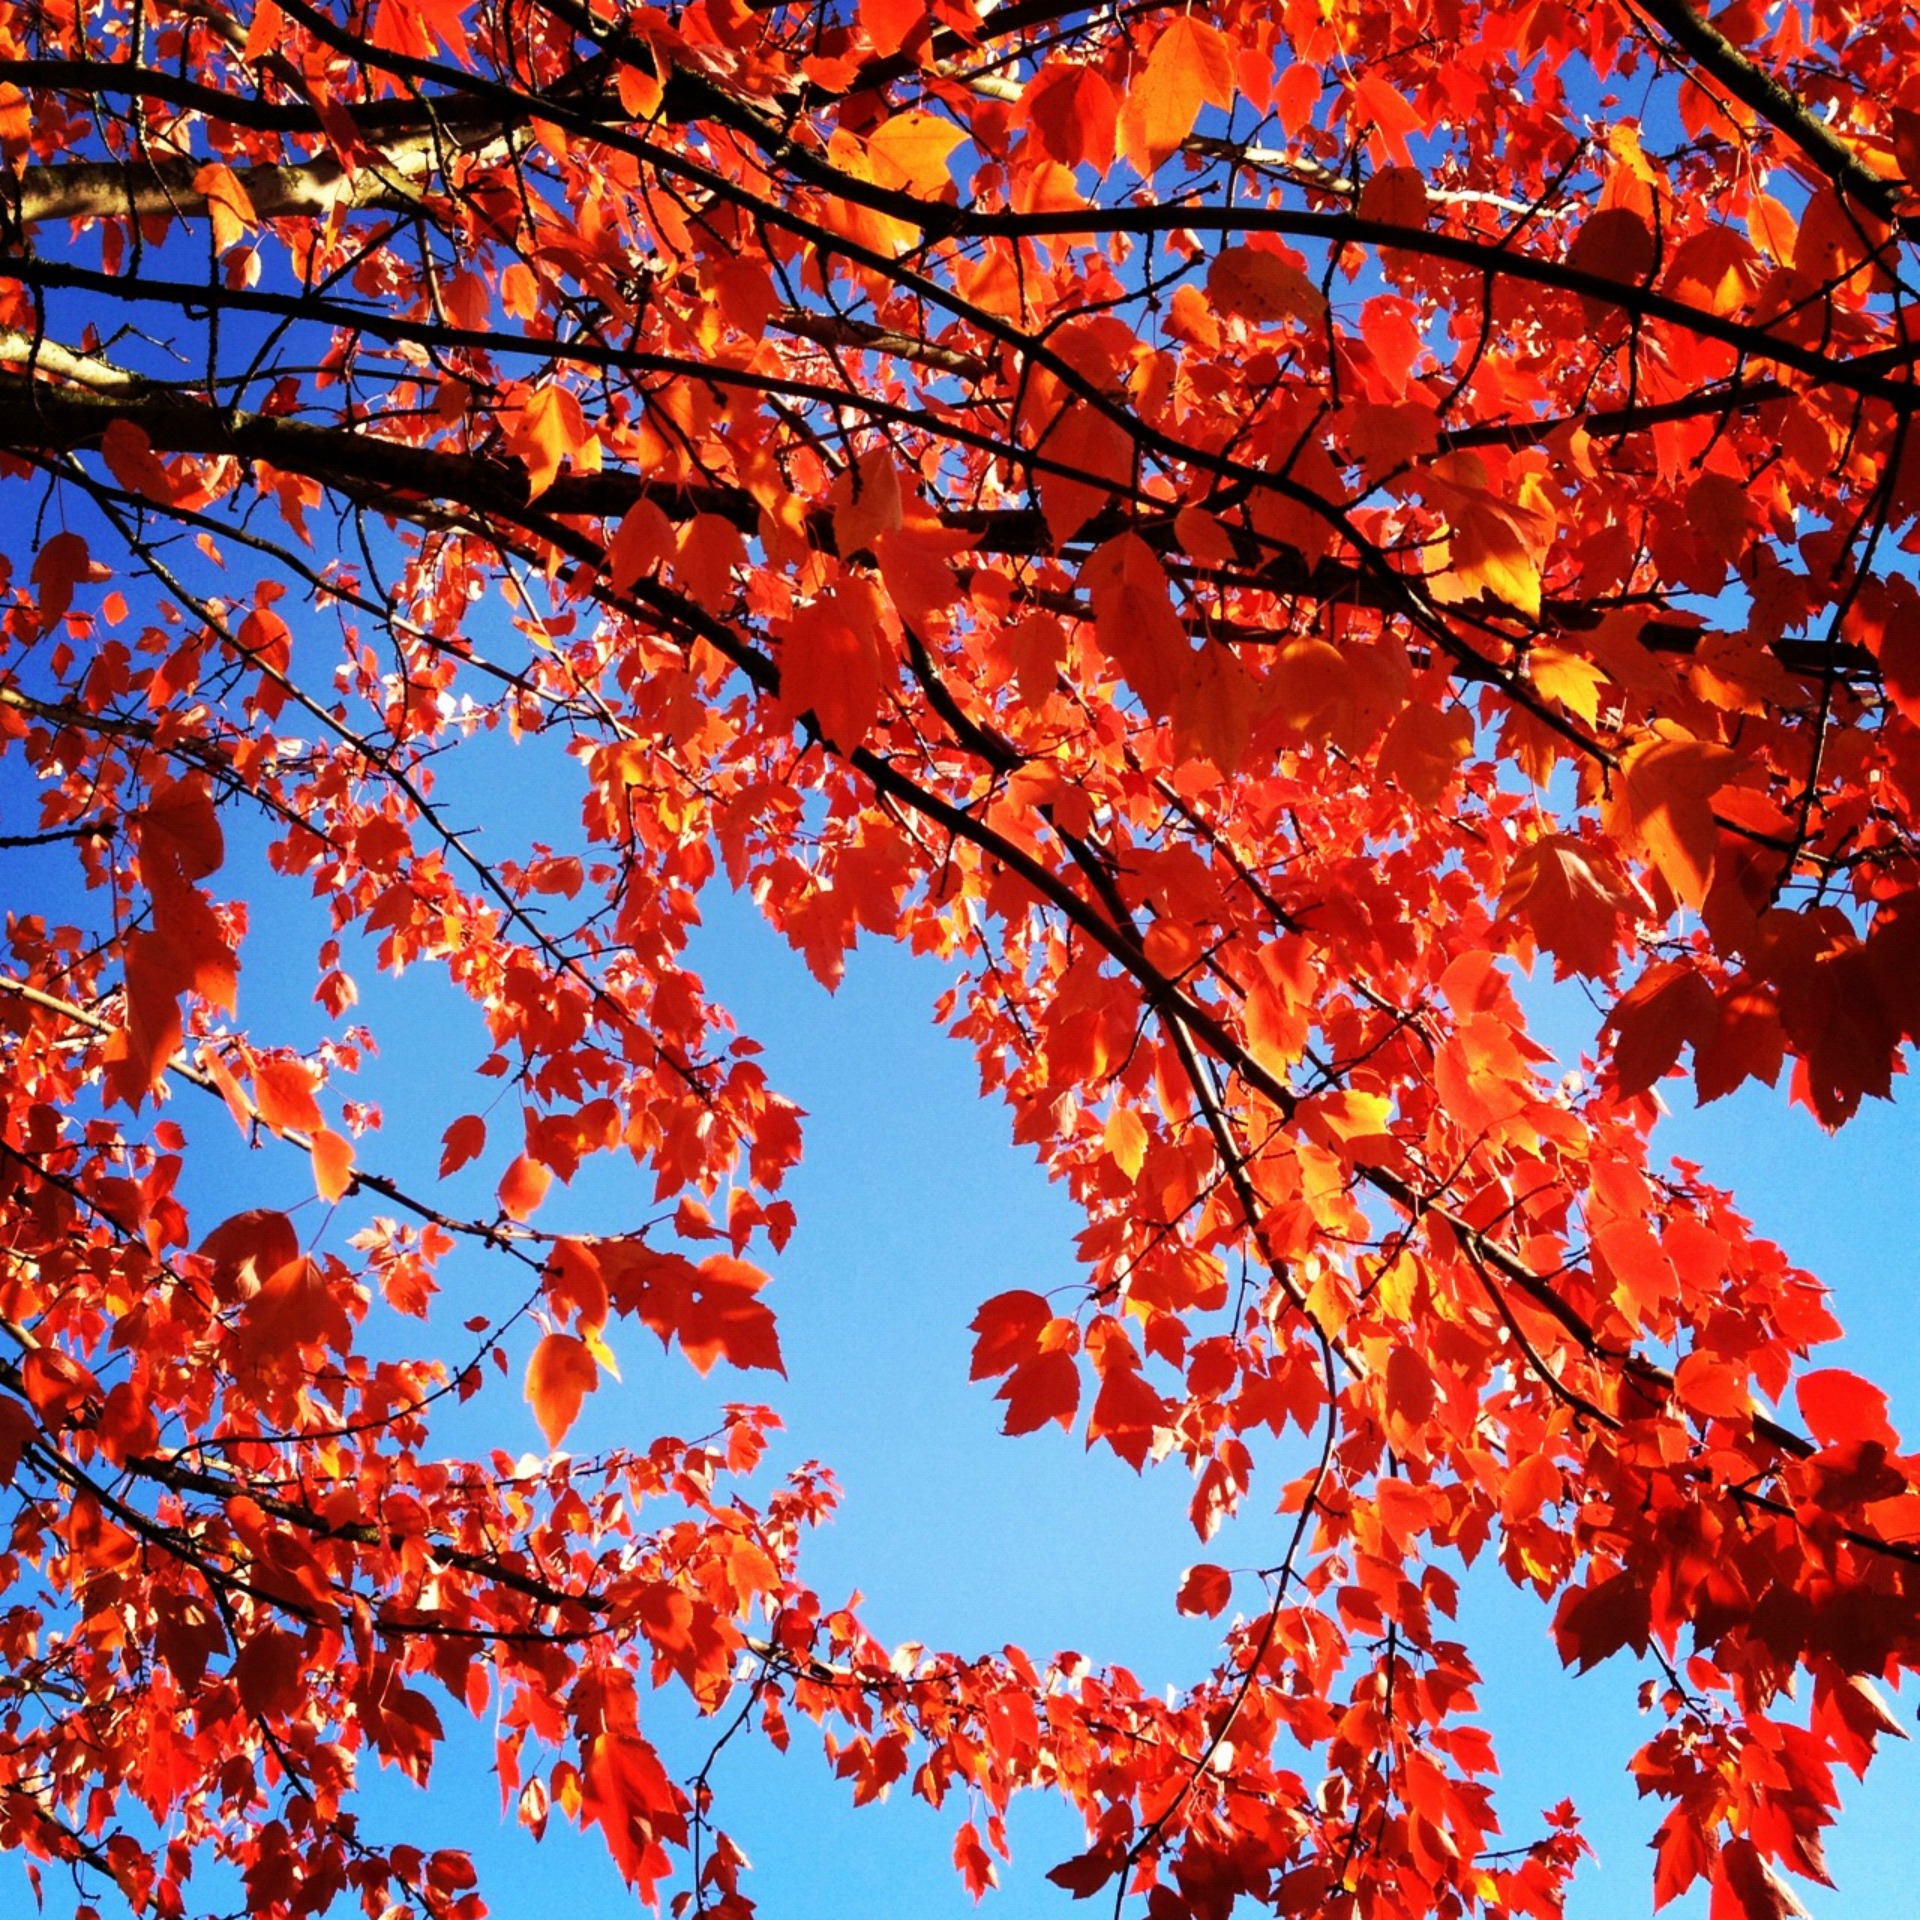
tree, nature, branch, plant, leaf, fall, flower, autumn, season, maple tree, seasonal, deciduous, red leaves, fall color, flowering plant, woody plant, land plant